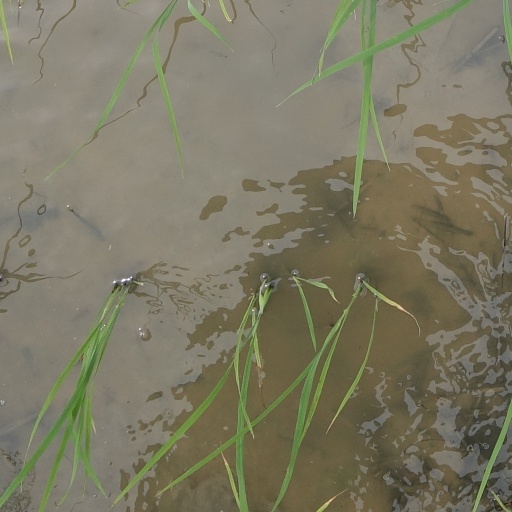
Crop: rice